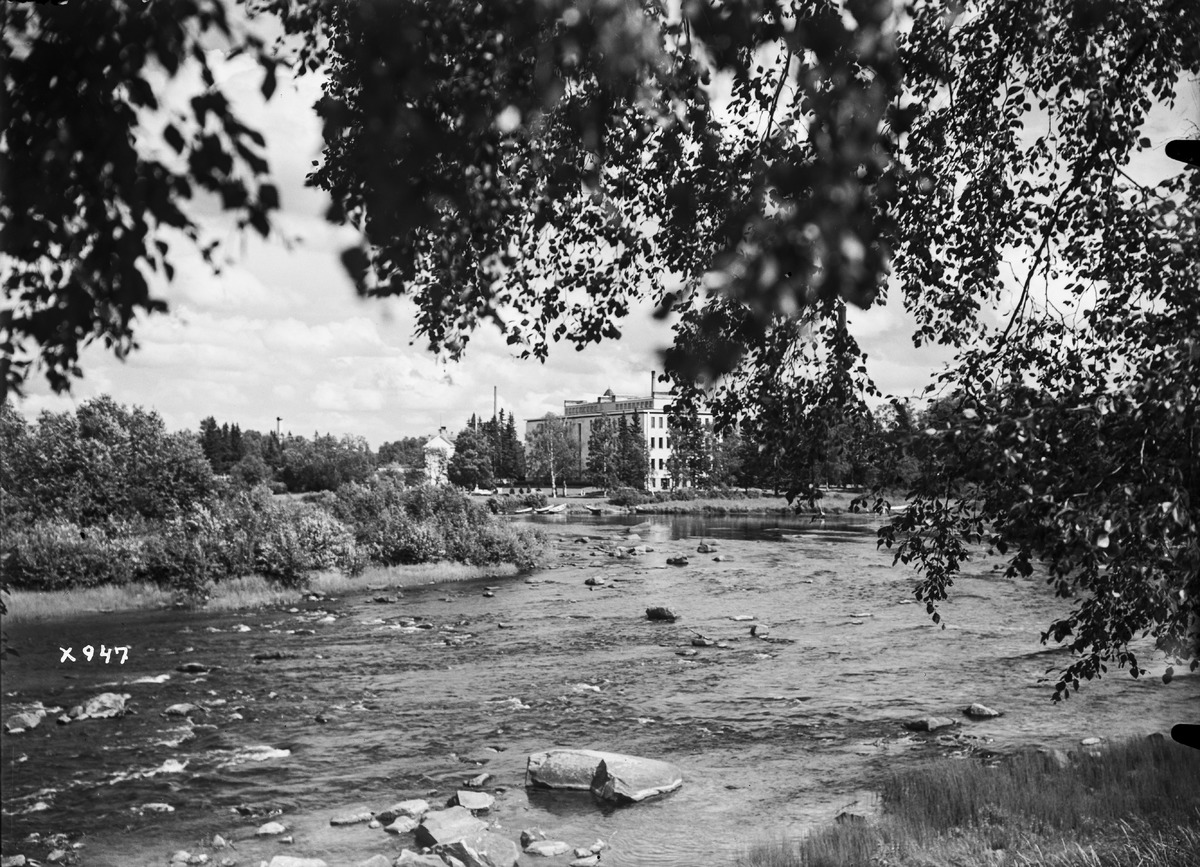
Näkymä Linnansaarelta
A view from Linnansaari
sisällön kuvaus: Näkymä Oulun Linnansaarelta Ainolan suuntaan 17.6.1937. content description: A view from Oulu's Linnansaari towards Ainola on June 17, 1937
Vuosi: 1937
Paikka: Suomi, Oulu, Suomi, Pohjois-Pohjanmaa, Oulu
Aiheet: Linnansaari; Ainola; maisema; views; landscapes